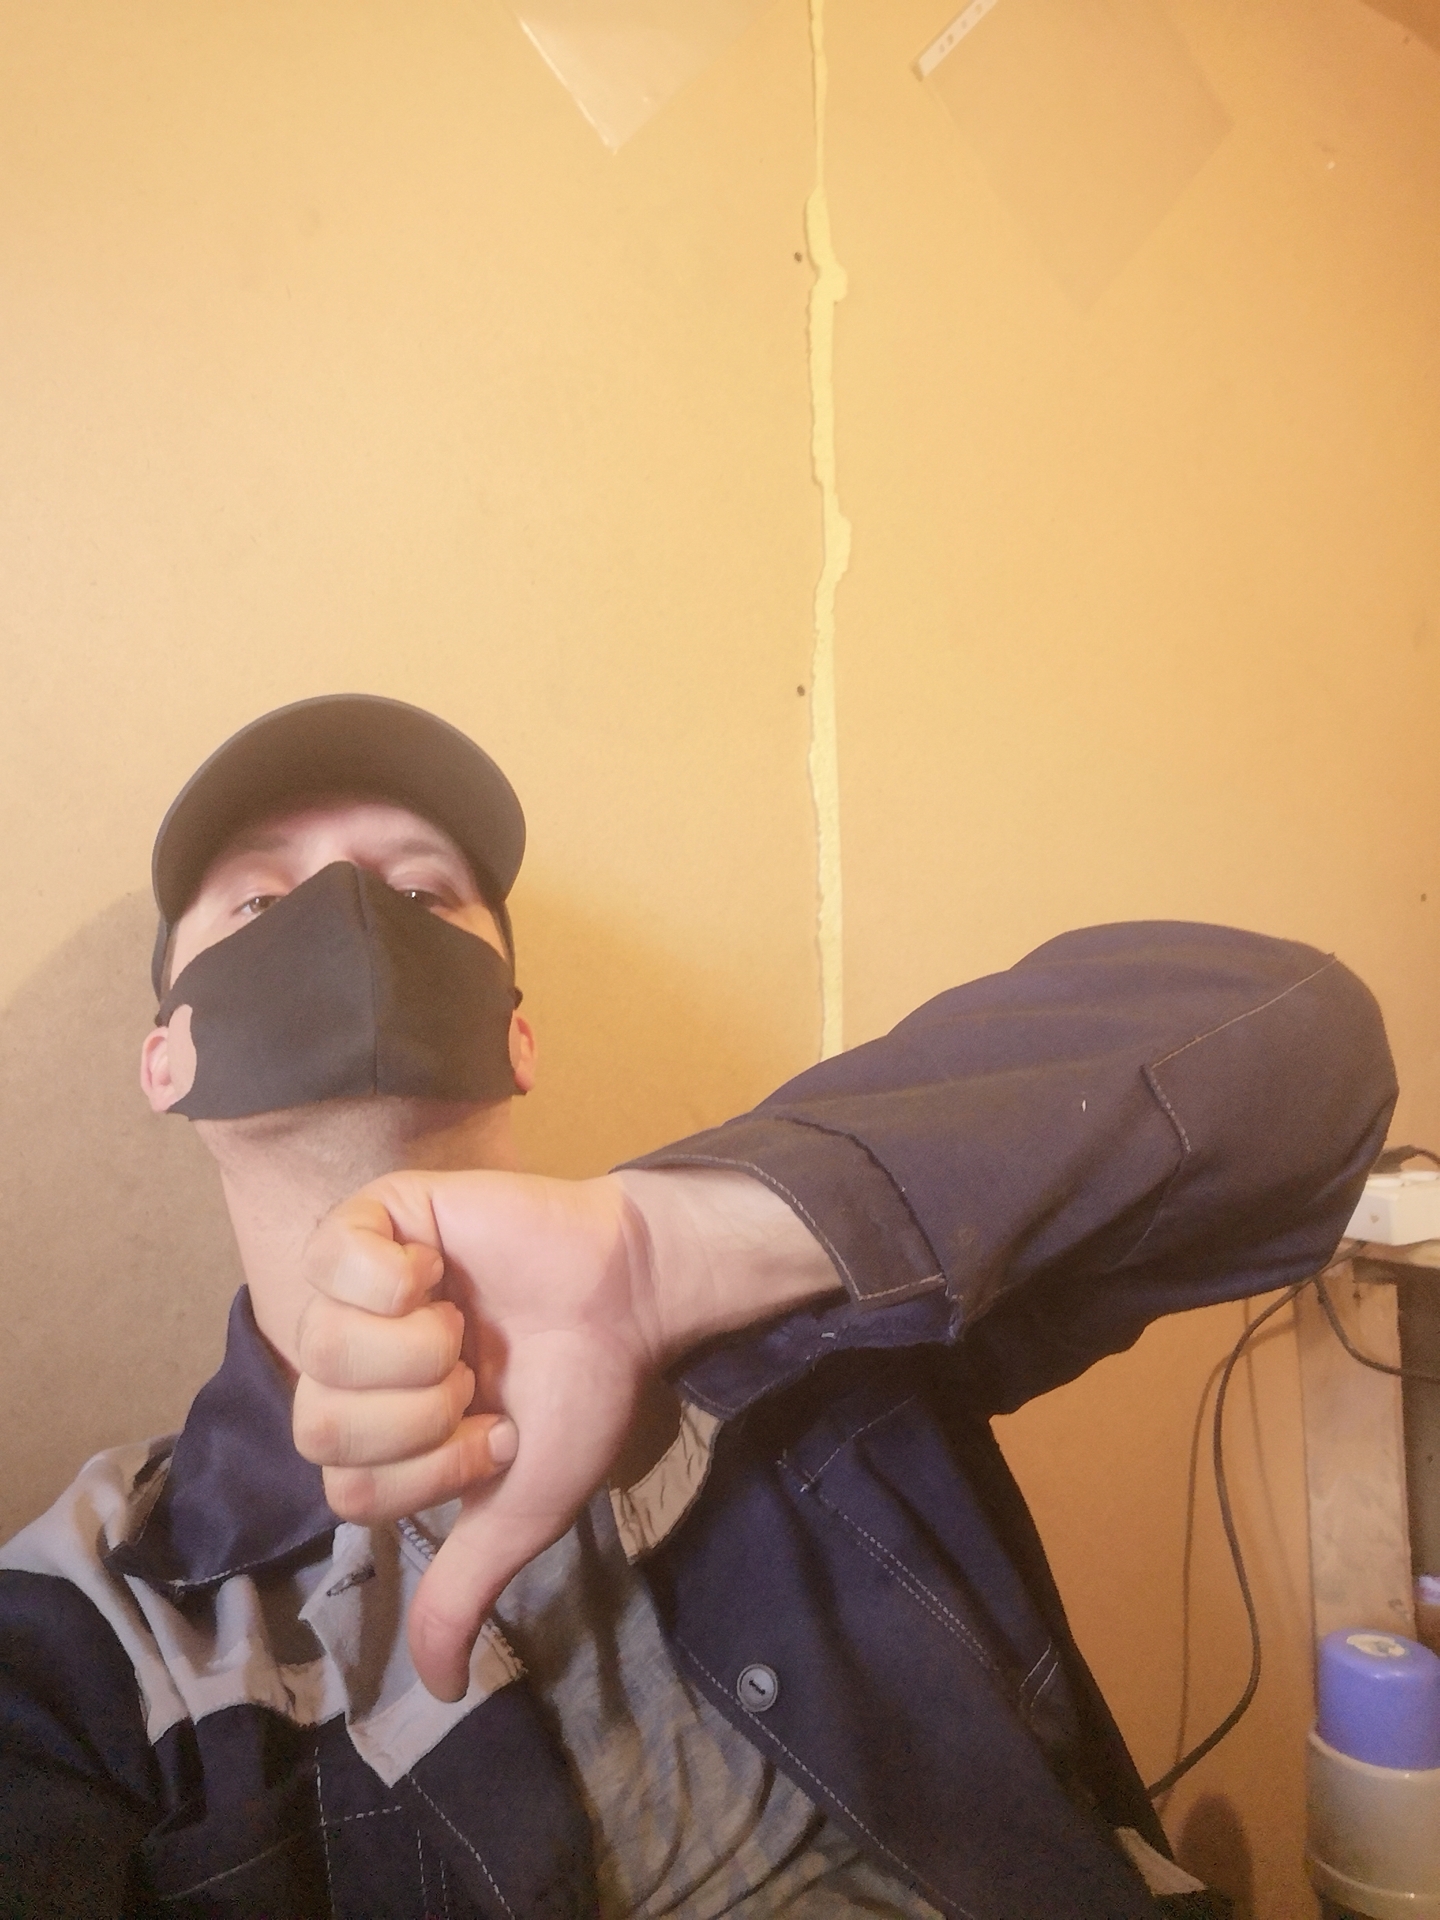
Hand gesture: dislike